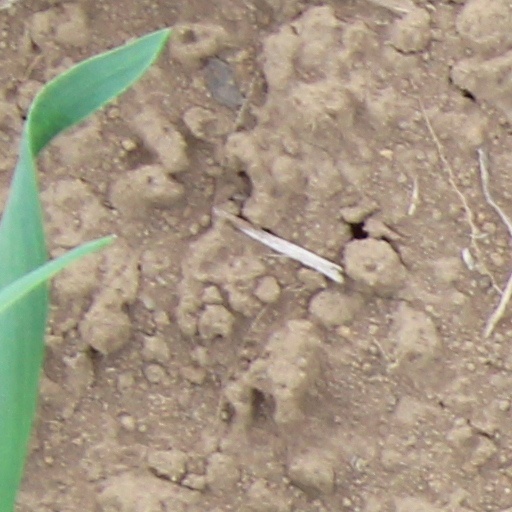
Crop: wheat